Confidential (magazine)

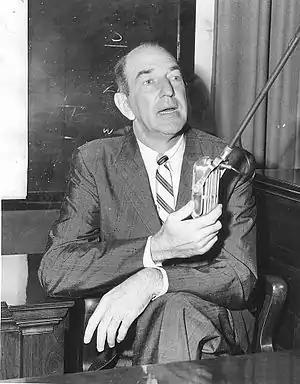
Howard Rushmore testifying at 1957 trial

The movie industry was constantly engaged in ways to suppress the stream of stories coming from "Confidential". They approached a California District Attorney about prosecuting the publication for criminal libel, which was a misdemeanor in California at the time. Criminal libels trials were rare, and have since been eliminated by the courts. "Confidential" was charged with conspiracy to commit criminal libel, which was a felony even though the underlying crime was a misdemeanor. This distinction helped the prosecution to enforce subpoenas and extradition requests which were not available for misdemeanor charges.